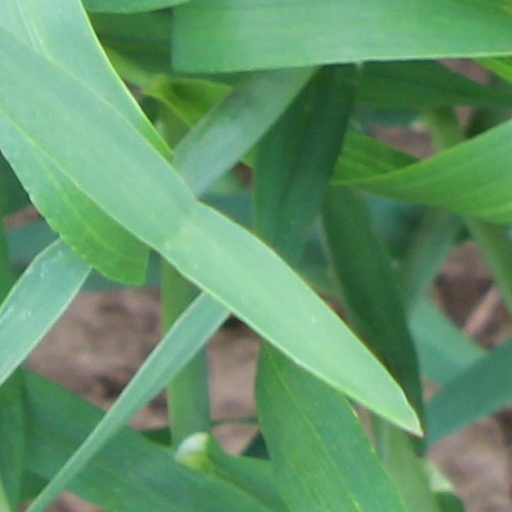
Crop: wheat